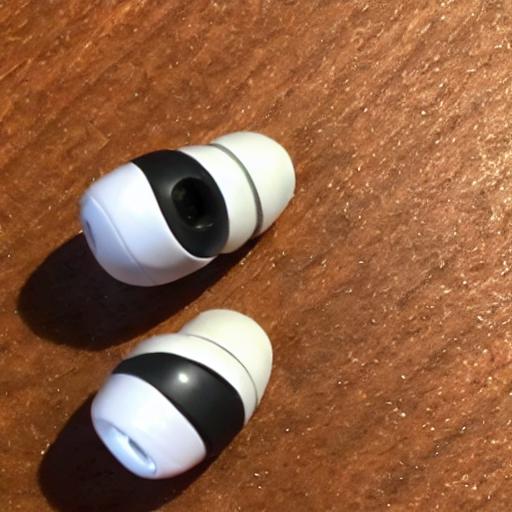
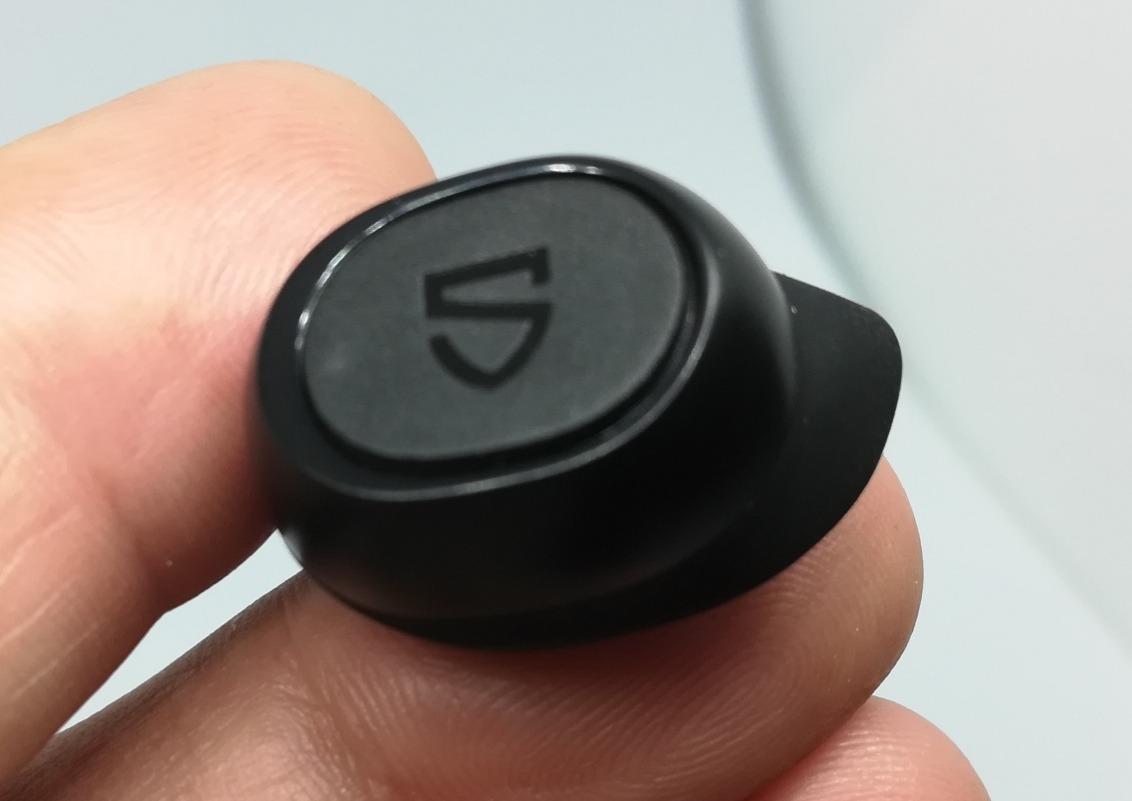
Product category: earbuds
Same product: no